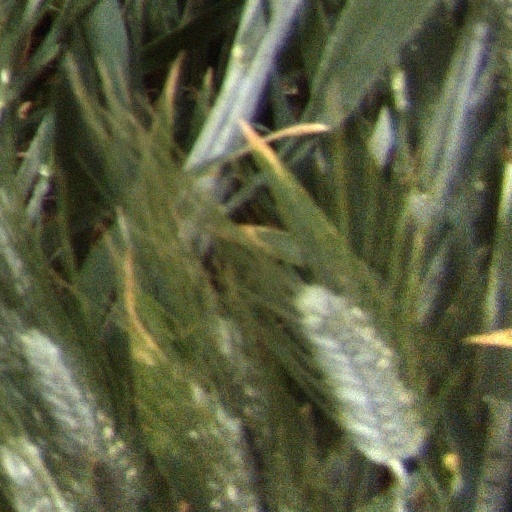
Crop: wheat